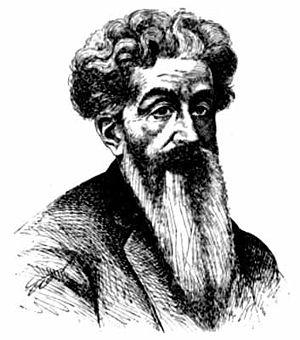
Ramón Emeterio Betances y Alacán fut sans doute la principale figure du mouvement indépendantiste portoricain et l’un des instigateurs d’une insurrection, éphémère mais emblématique, contre la présence espagnole à Porto Rico, connue sous le nom de El Grito de Lares. On le surnommait « Père de la patrie » et « Médecin des pauvres ».
L’histoire militaire attestée de Porto Rico englobe la période qui va du XVIᵉ siècle, quand les conquistadors espagnols combattirent les indigènes Taïnos, jusqu'à aujourd'hui avec l'engagement des Portoricains dans l'armée américaine et les campagnes militaires d'Afghanistan et d'Irak.